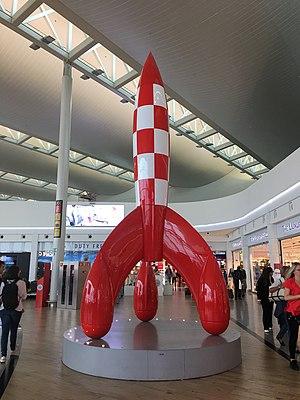
Une représentation de la fusée de tintin à l'aéroport de Bruxelles
L'aéroport de Bruxelles-National, en néerlandais Brussel-Nationaal luchthaven, commercialement intitulé Brussels Airport depuis le 19 octobre 2006 mais encore parfois nommé « Aéroport de Zaventem », voire « Zaventem », est un aéroport belge situé à douze kilomètres au nord-est de Bruxelles, sur le territoire des communes de Zaventem, Machelen et Steenockerzeel dans la province du Brabant flamand. Il est essentiellement utilisé pour les vols européens et les vols internationaux en direction de l’Afrique, l’Asie, l’Amérique ou bien encore le Moyen-Orient.
Objectif Lune est le seizième album de bande dessinée des Aventures de Tintin. Sa prépublication dans les pages du journal Tintin se confond avec celle de l’album suivant, On a marché sur la Lune. C'est d'ailleurs uniquement sous ce dernier titre que l'aventure est présentée. 24 planches sont prépubliées du 30 mars 1950 au 7 septembre 1950 puis 93 autres du 9 avril 1952 au 30 décembre 1953. L’album paraît en 1953.